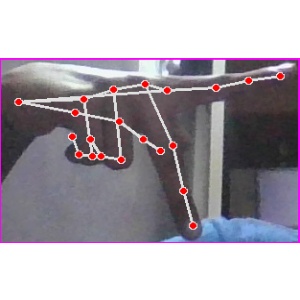
अक्षर: प